Treaty of Fort Laramie (1868)

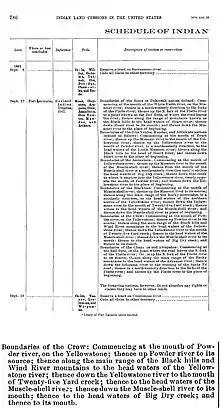
Fort Laramie Treaty (1851). Definition of Crow territory west of Powder River enlarged

Article two of the treaty changed the boundaries for tribal land and established the Great Sioux Reservation, to include areas of present day South Dakota west of the Missouri River, including the Black Hills. This was set aside for the "absolute and undisturbed use and occupation of the Indians". In total, it allocated about 25% of the Dakota Territory as it existed at the time. It made the total tribal lands smaller, and moved them further eastward. This was to "take away access to the prime buffalo herds that occupied the area and encourage the Sioux to become farmers."